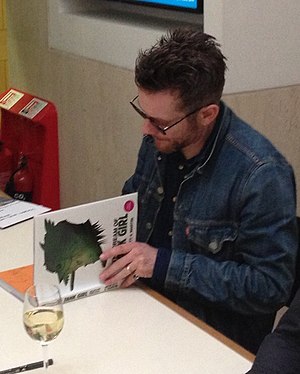
Jamie Hewlett
Jamie Hewlett i 2014 ved at signere et eksemplar af The Cream of Tank Girl.
Jamie Christopher Hewlett, er en engelsk tegner. Han er blevet kendt dels for sit samarbejde med Alan Martin omkring skabelsen af serien Tank Girl, dels for sit samarbejde med Damon Albarn om det fiktive band Gorillaz.